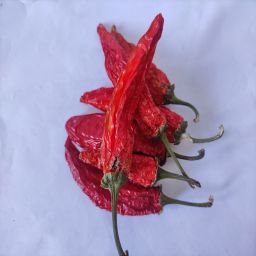
Crop: New Mexico Green Chile
Quality: Dried